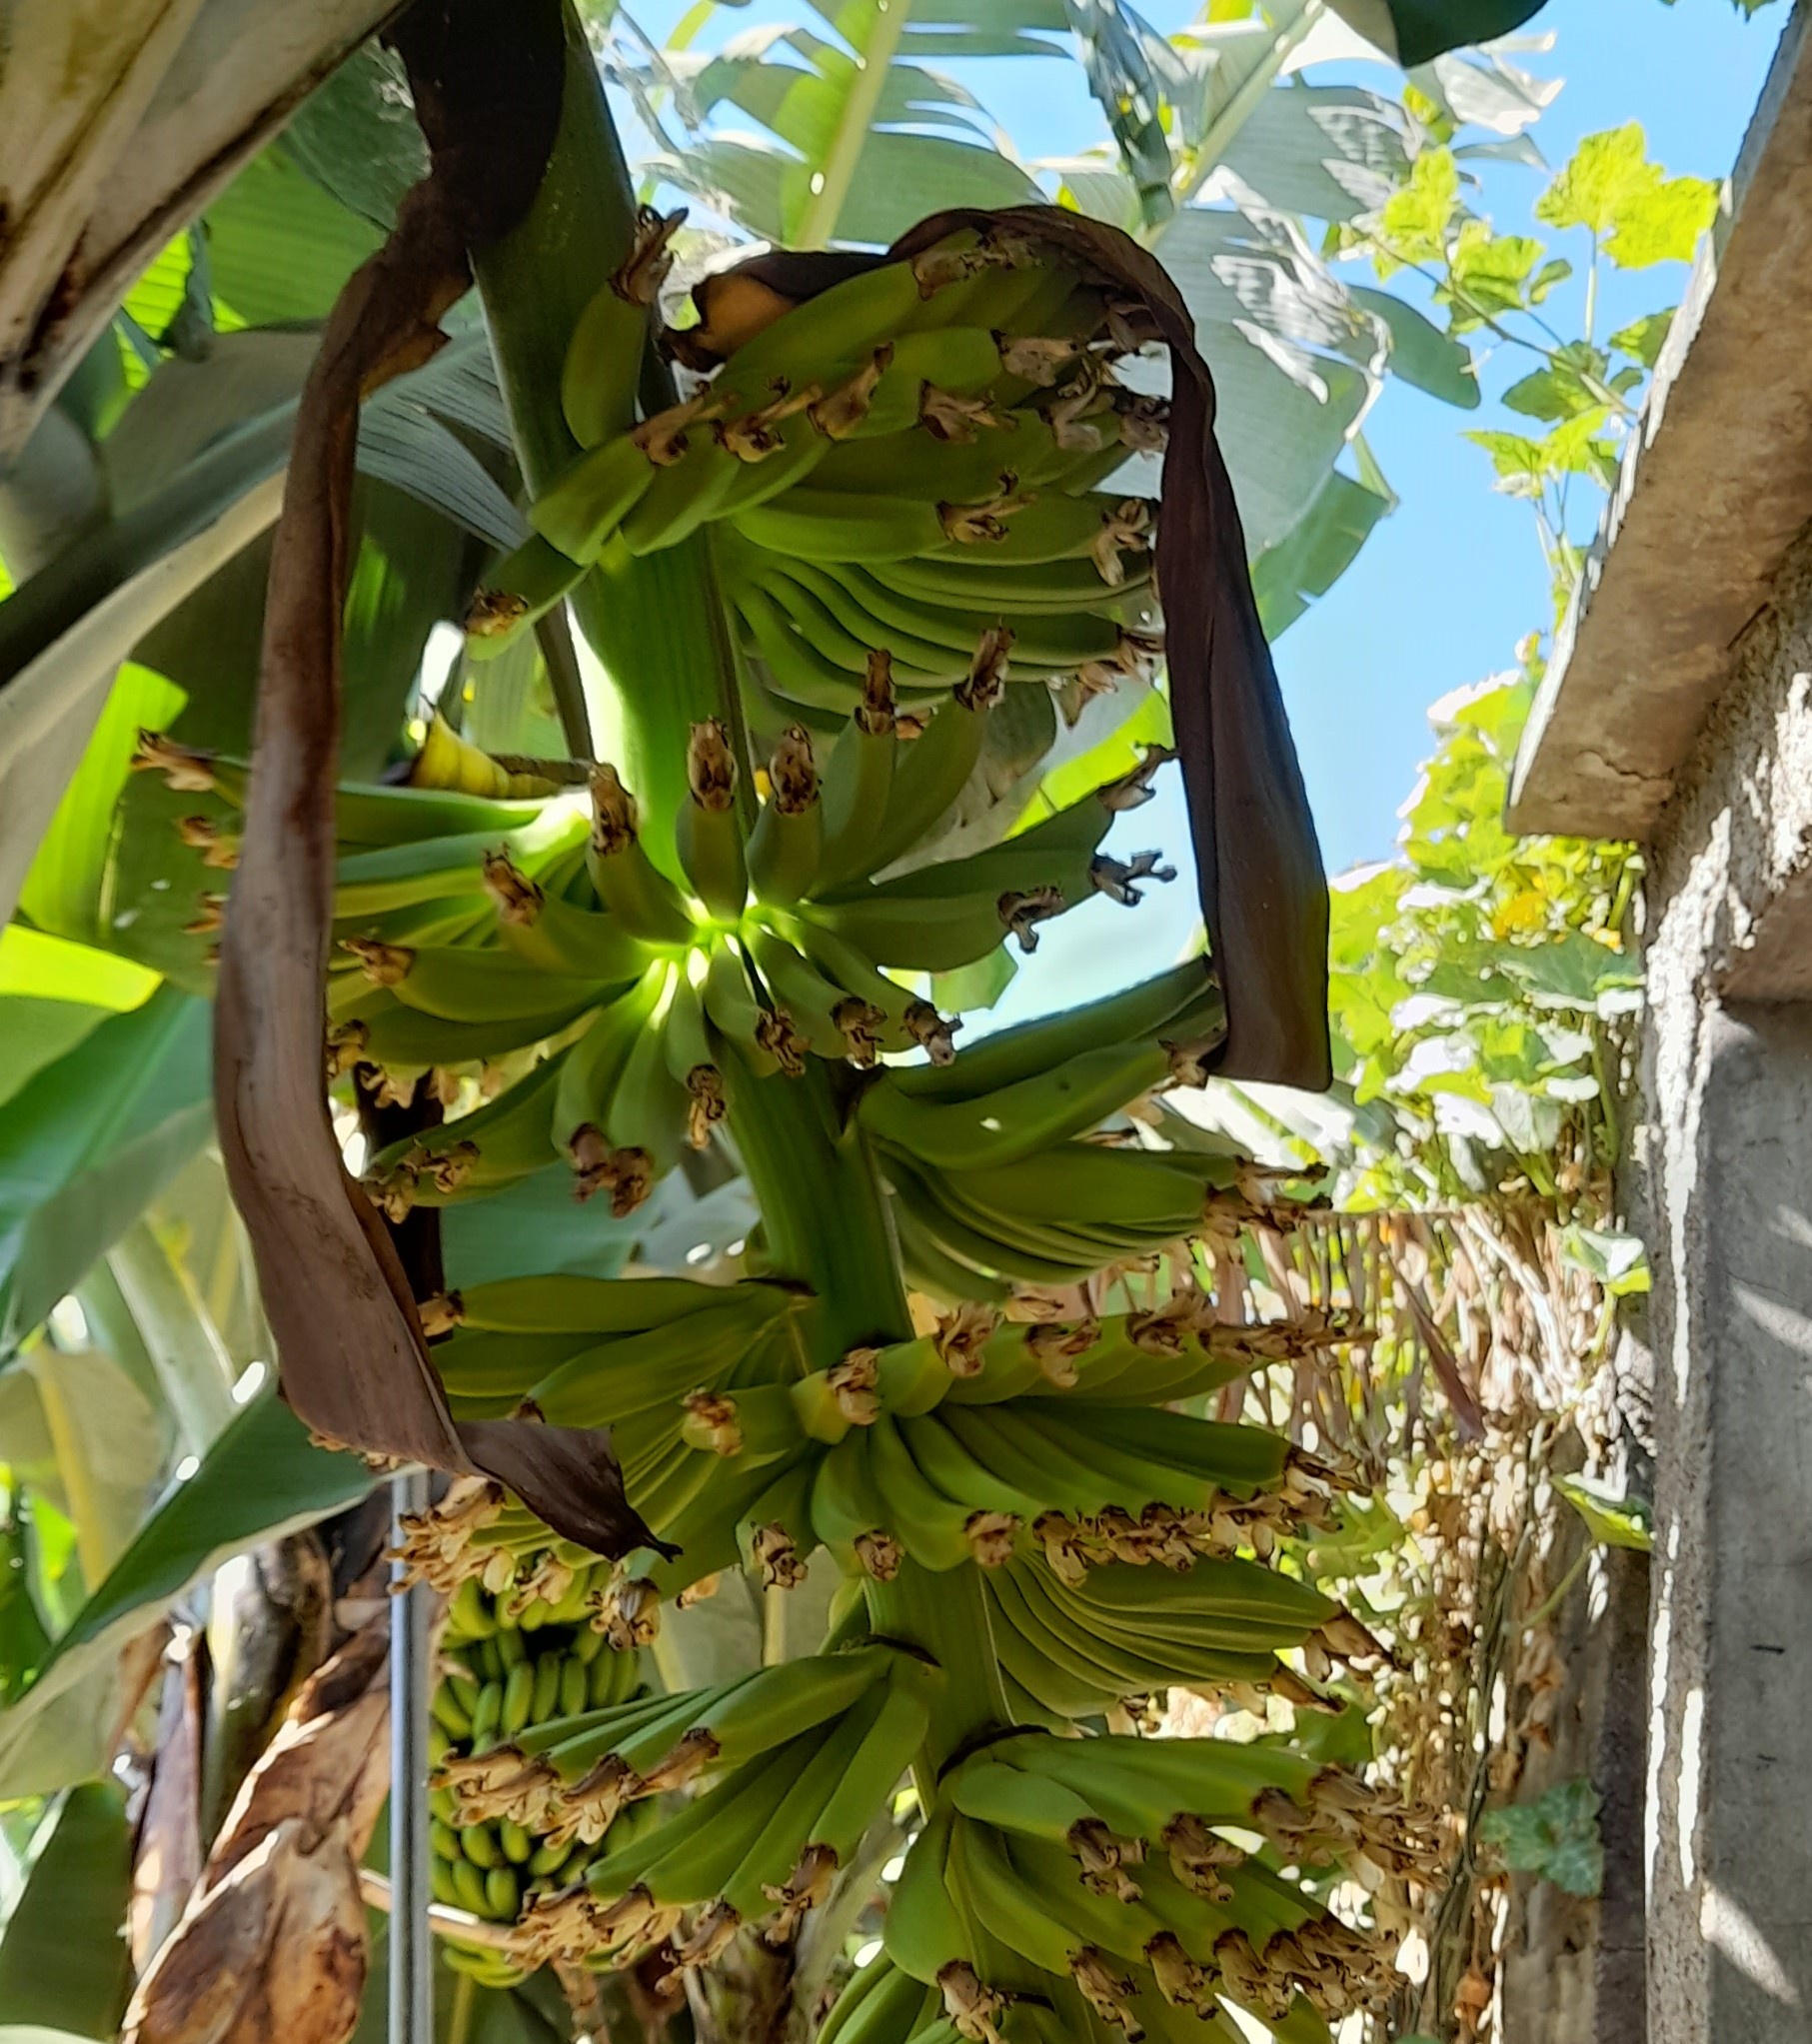
Label: Keep